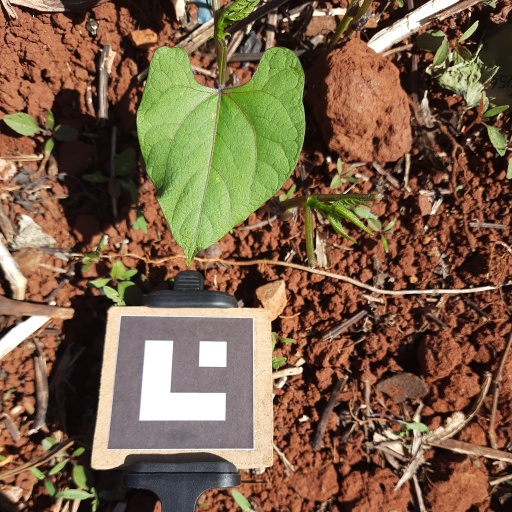
Observations: wavy surface, no eating holes, under sunlight